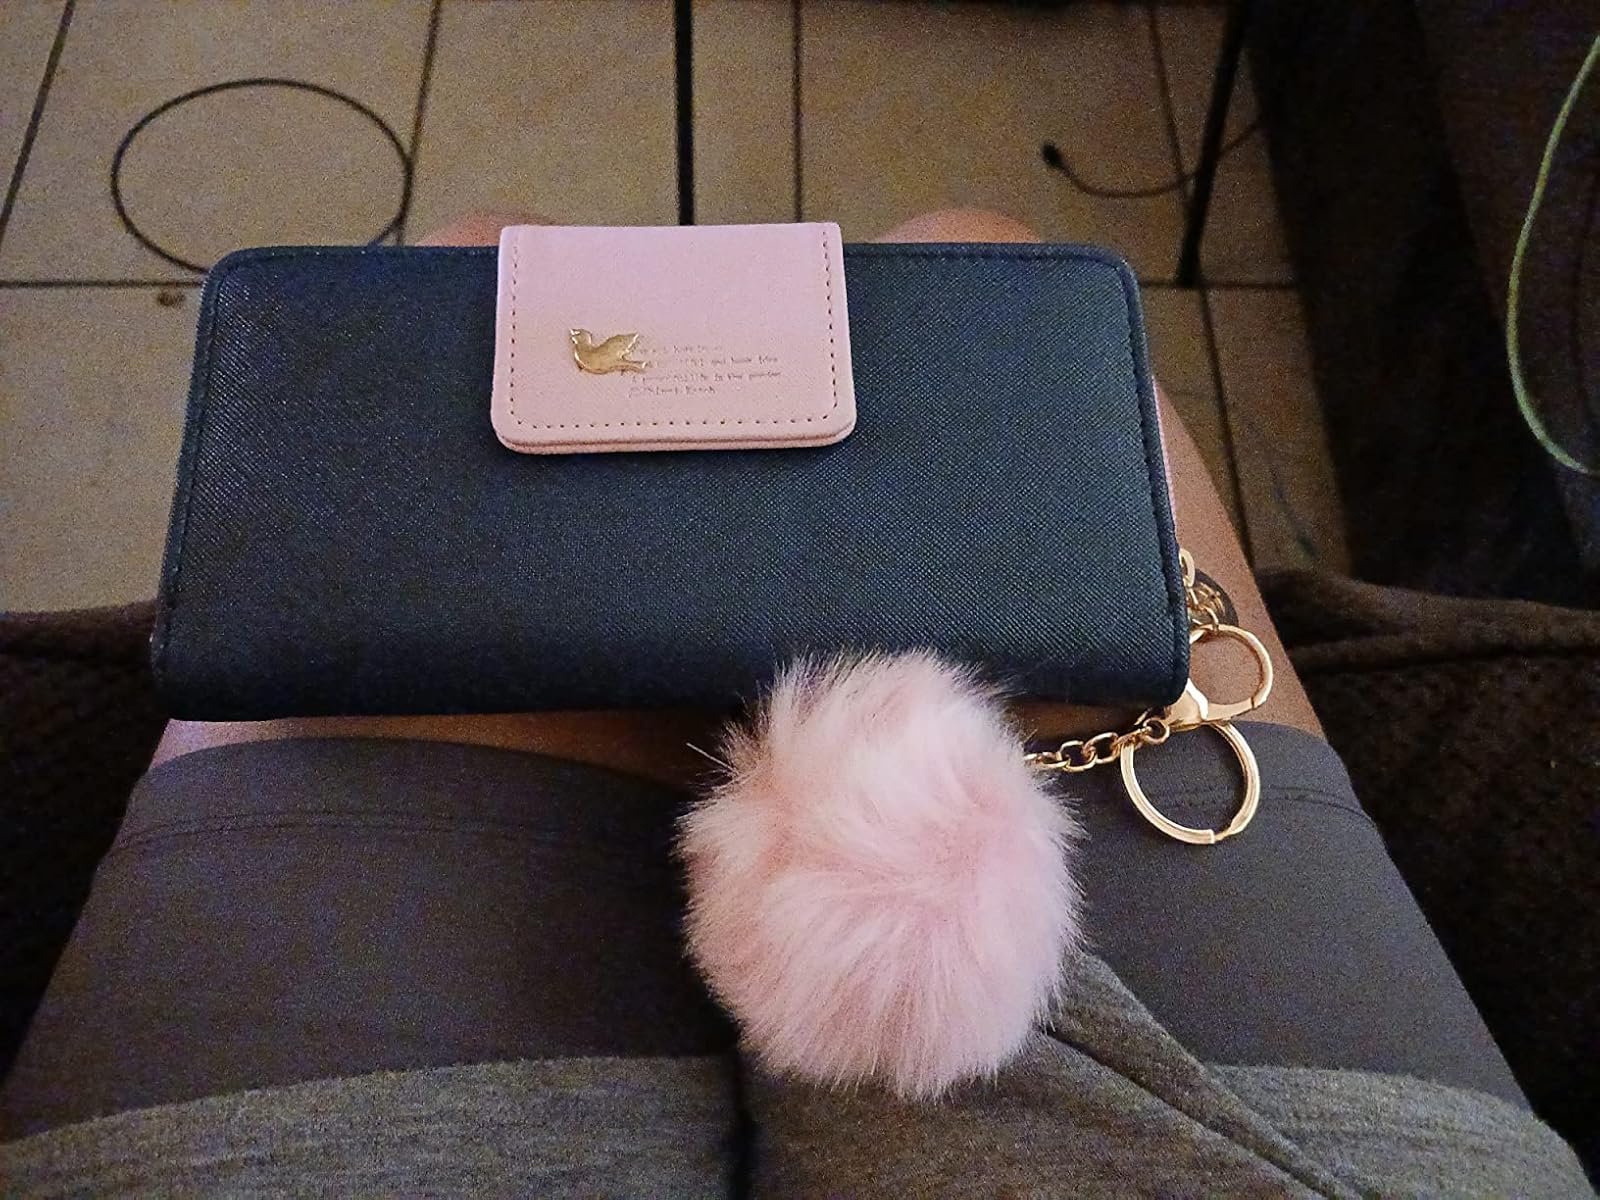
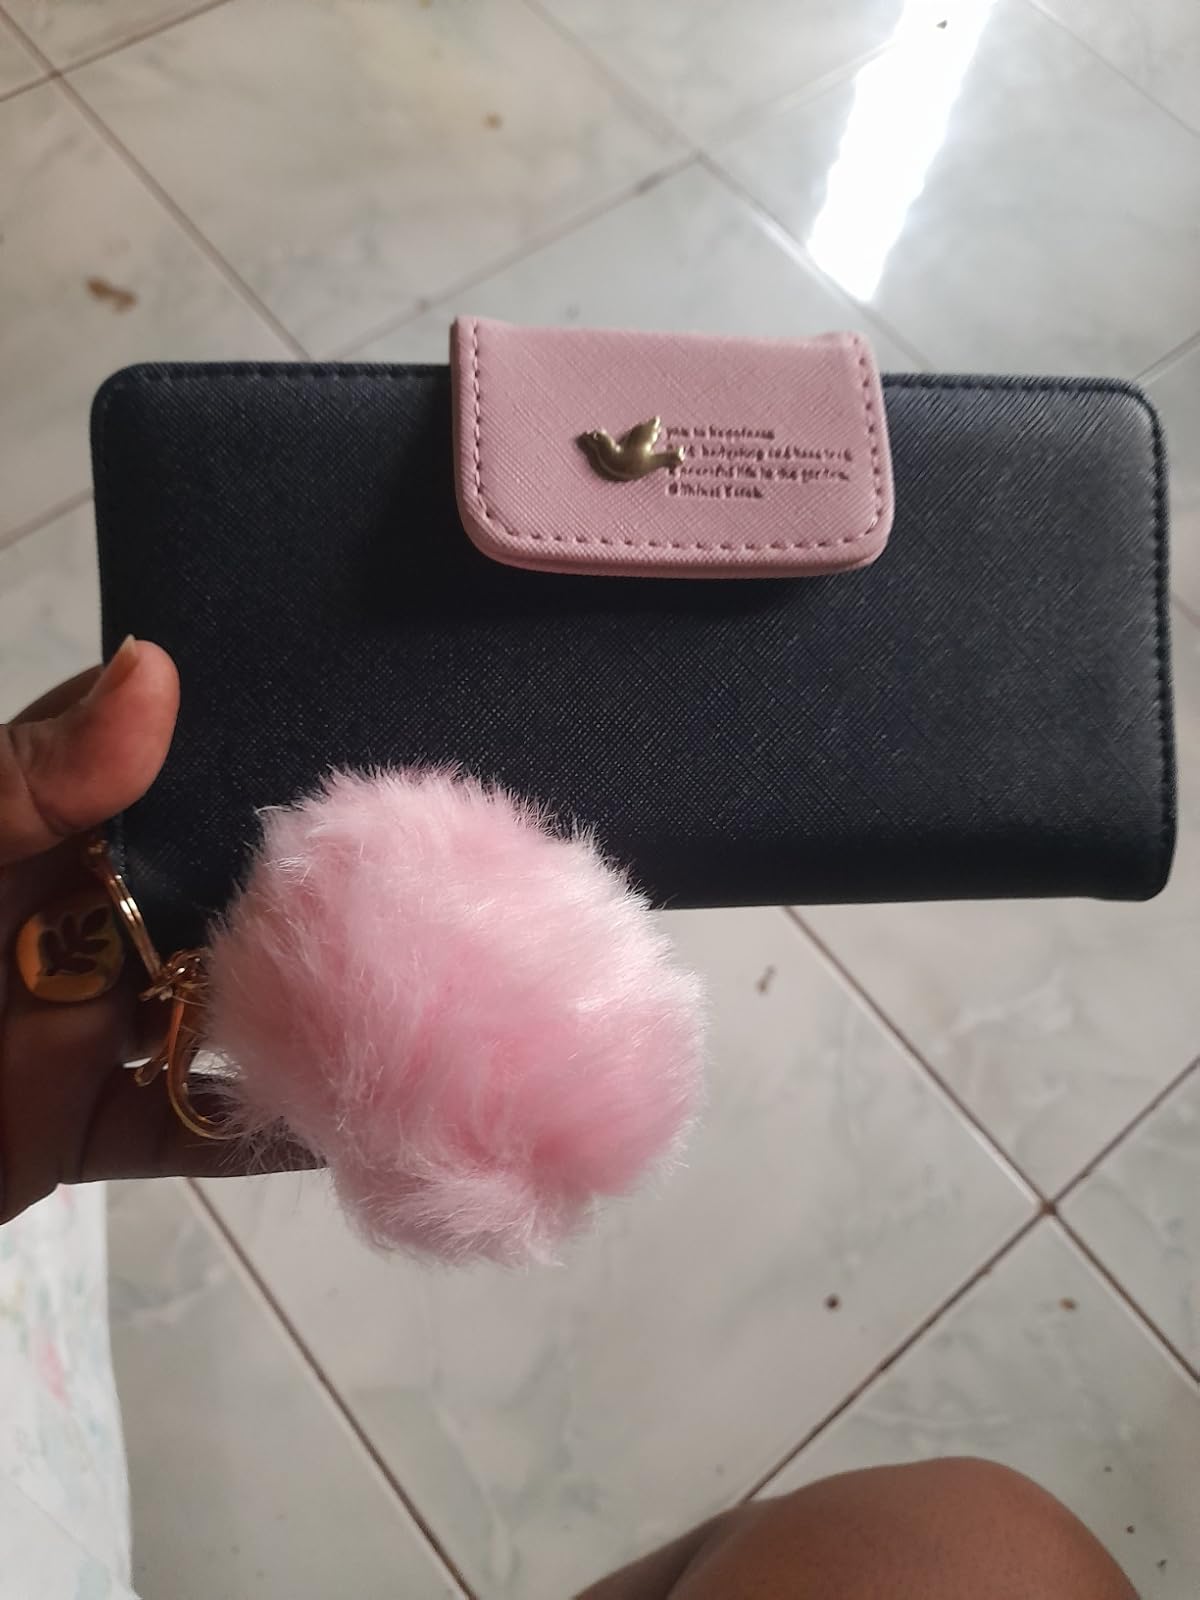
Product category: accessories_handbag
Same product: yes